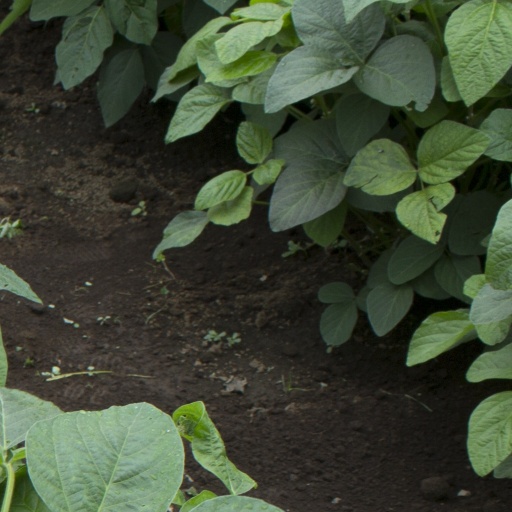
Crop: soybean